Carlin How

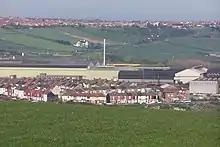
British Steel's Skinningrove Works dominate this view of Carlin How

Carlin How is a village in the borough of Redcar and Cleveland and the ceremonial county of North Yorkshire, England.